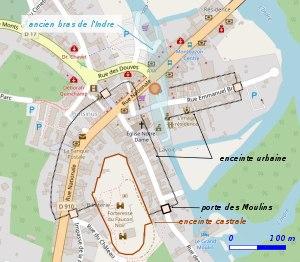
Montbazon est une commune française située dans le département d'Indre-et-Loire, en région Centre-Val de Loire.